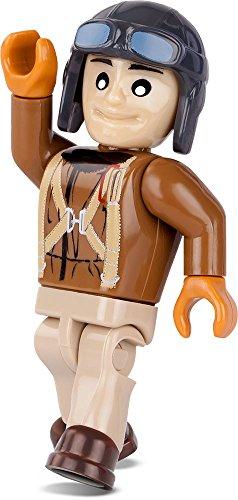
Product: COBI Small Army PZL P-23B Karaś
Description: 2 figure - polish pilots.
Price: $34.99
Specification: ProductDimensions:2.2x11x14.2inches|ItemWeight:1pounds|ShippingWeight:1.15pounds(Viewshippingratesandpolicies)|DomesticShipping:ItemcanbeshippedwithinU.S.|InternationalShipping:ThisitemcanbeshippedtoselectcountriesoutsideoftheU.S.LearnMore|ASIN:B01MG5CSD1|Itemmodelnumber:5522|Manufacturerrecommendedage:6-15years